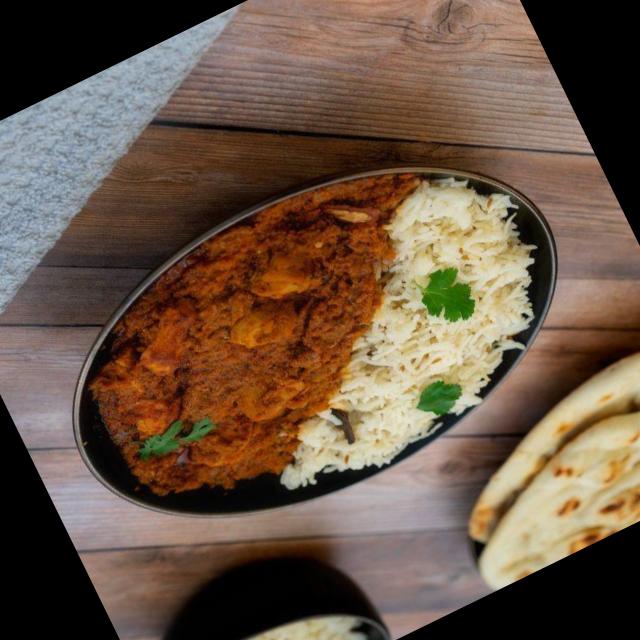
Dish: chapati